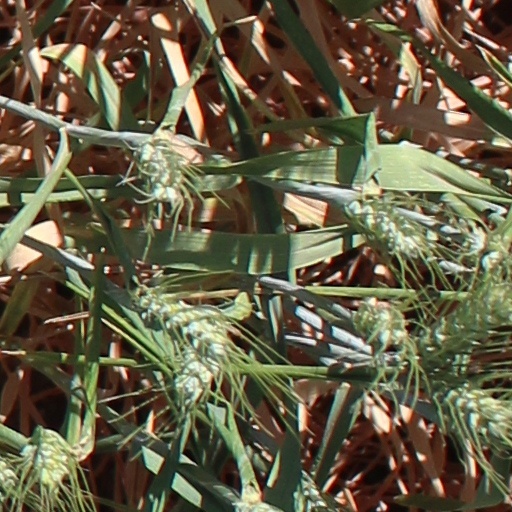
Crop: wheat